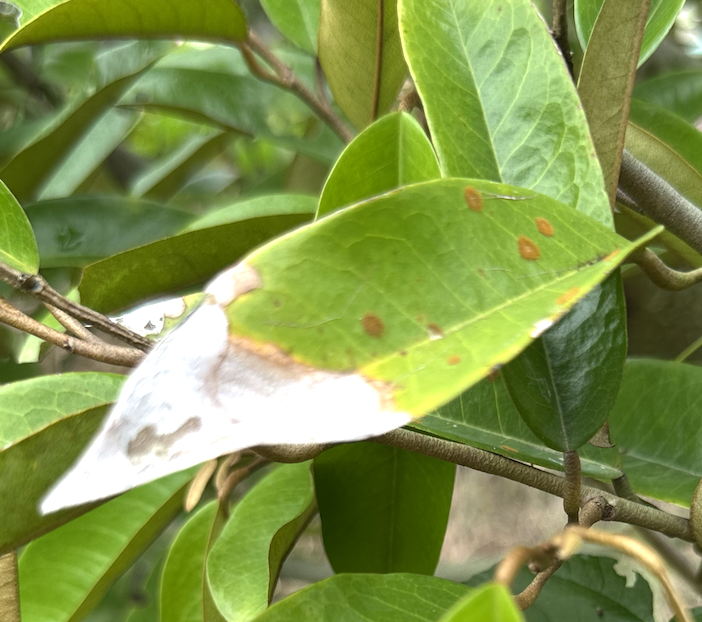
Label: anthracnose_disease